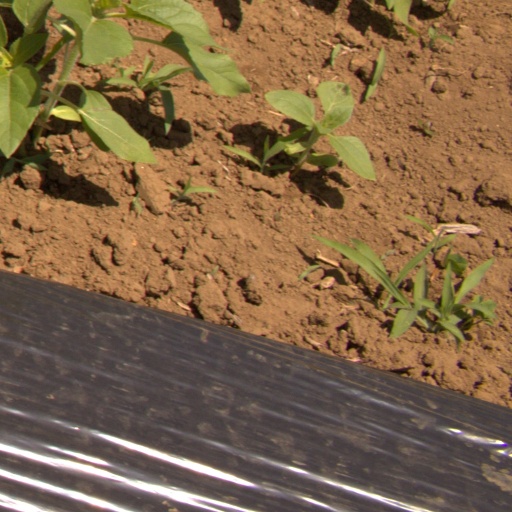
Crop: Jerusalem artichoke